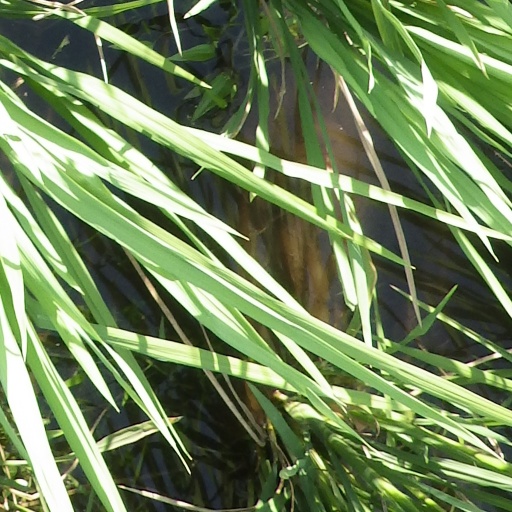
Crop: rice